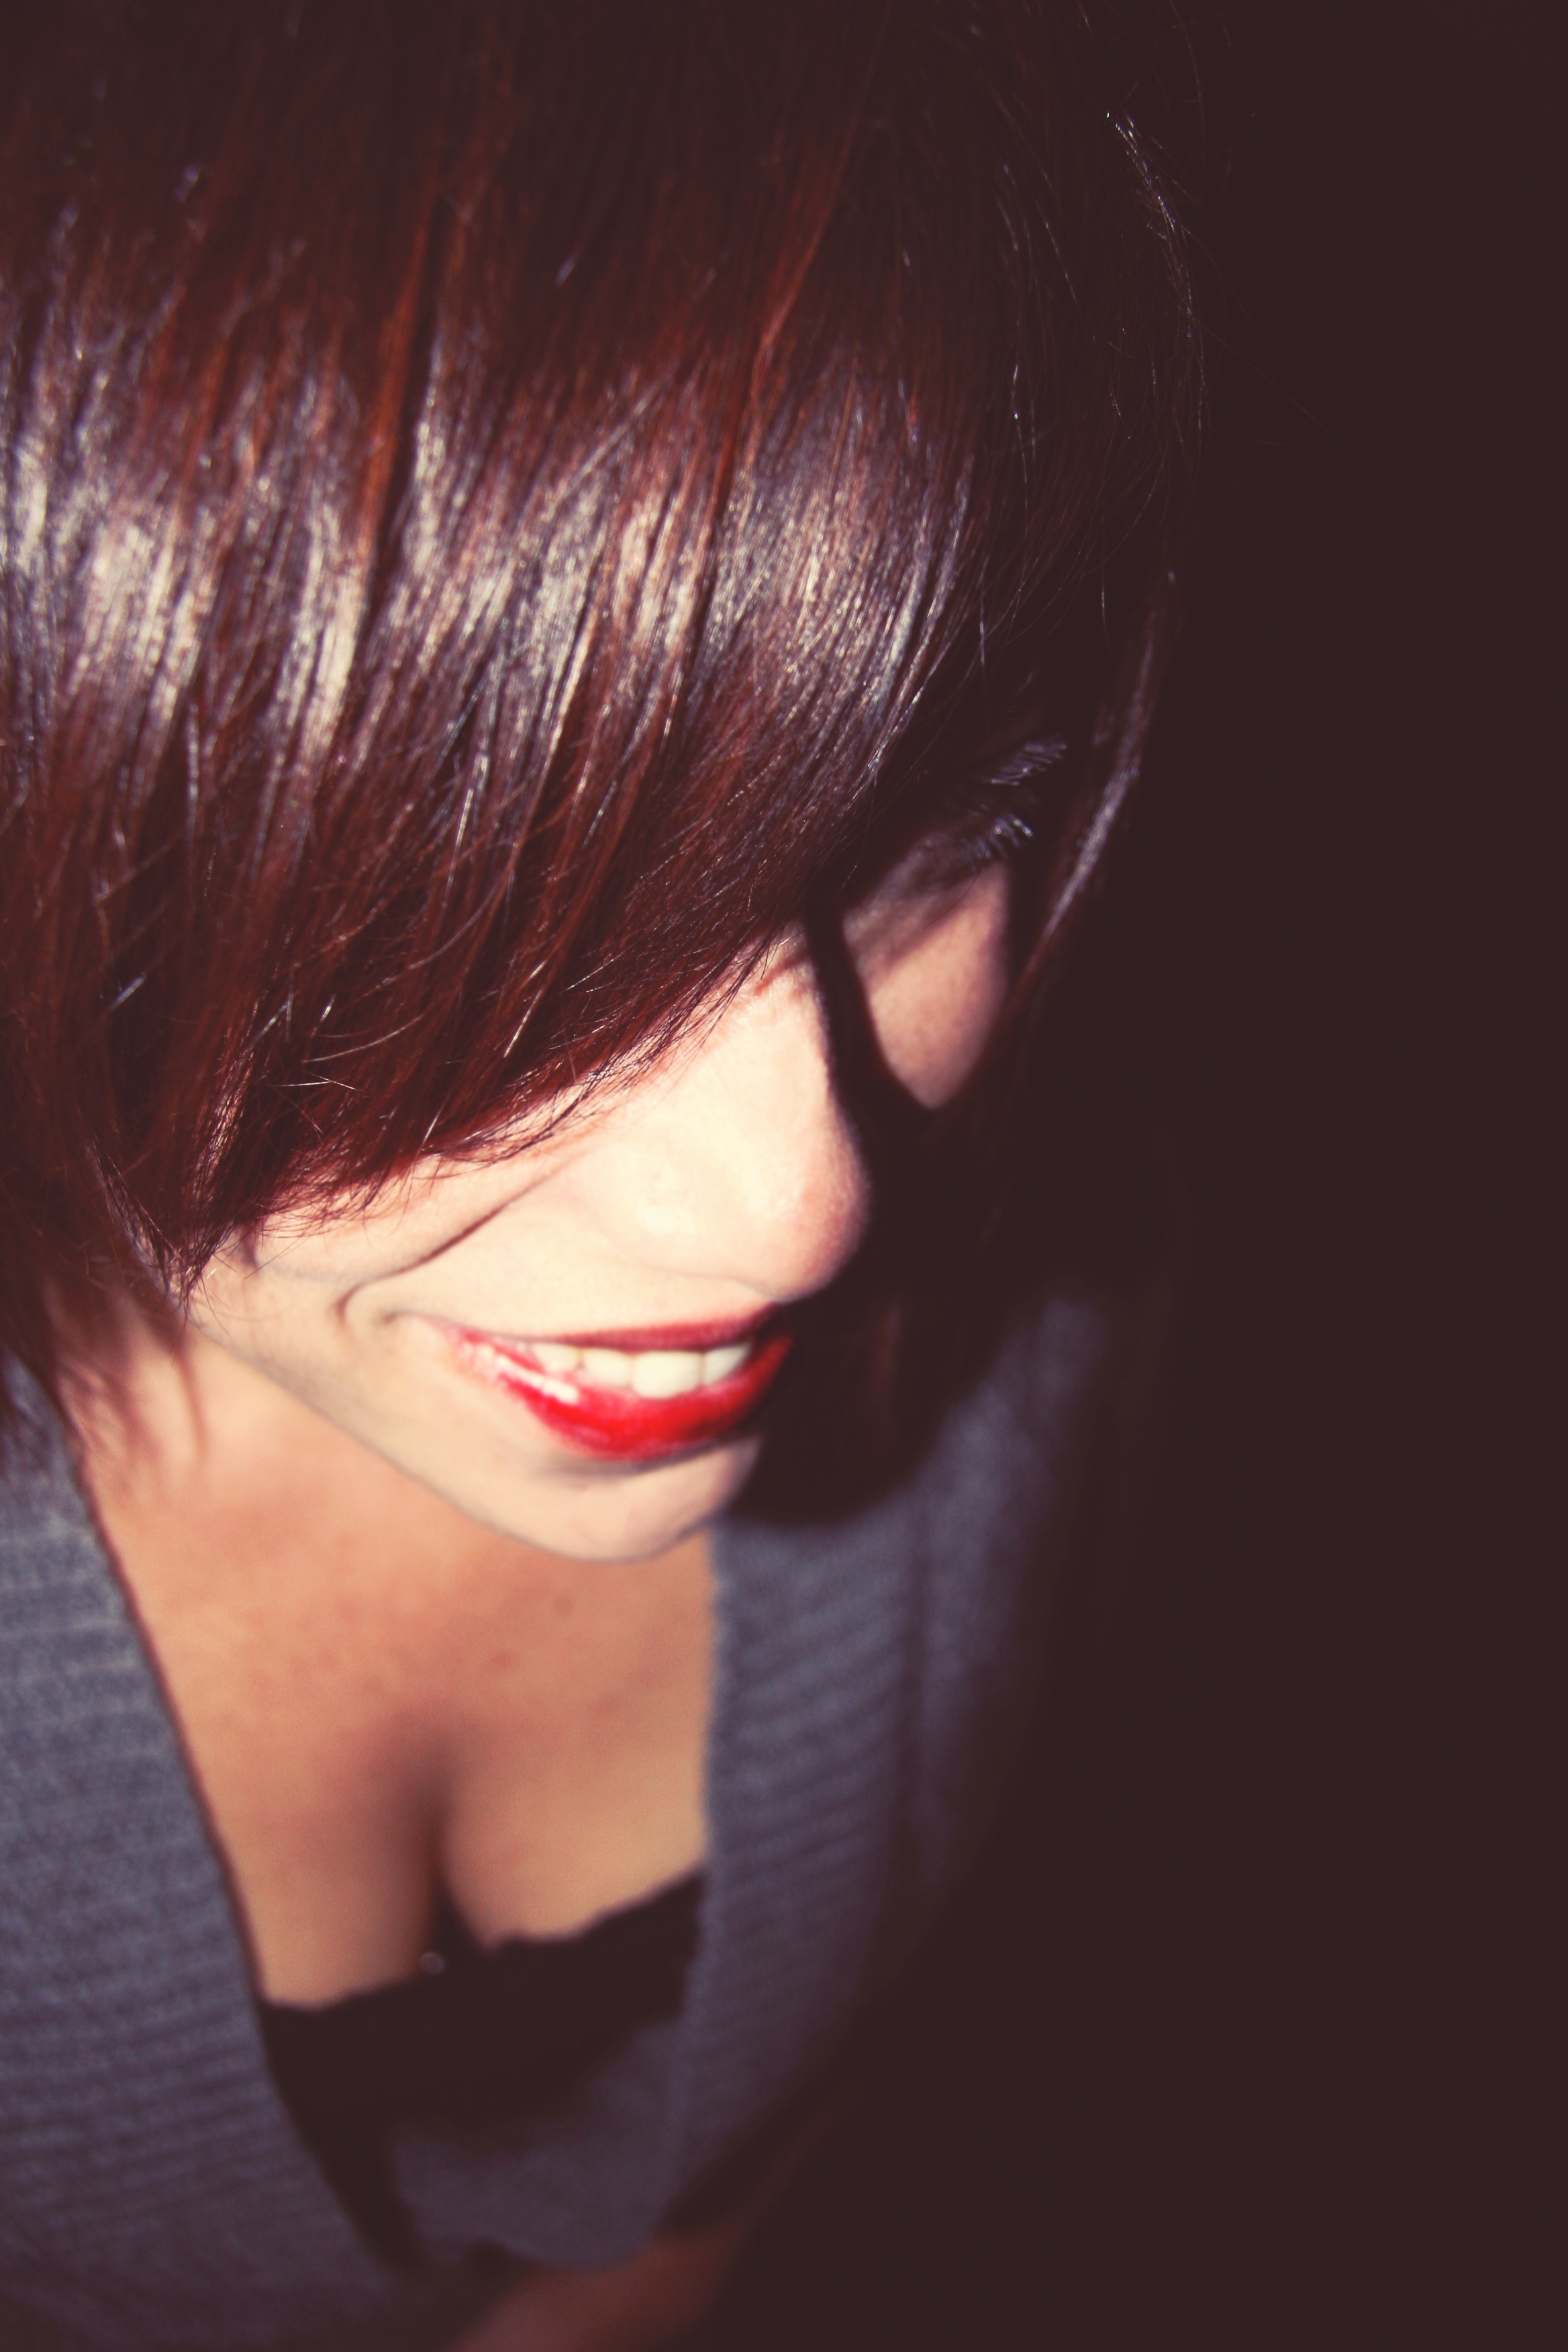
hand, person, girl, woman, hair, photography, profile, female, portrait, model, red, color, darkness, black, lady, pink, facial expression, lip, hairstyle, smiling, smile, laugh, mouth, close up, human body, cheerful, laughing, black hair, face, nose, fun, happy, happiness, eye, head, skin, beauty, joy, expression, blond, organ, teeth, casual, attractive, emotion, adult, positive, expressive, brown hair, sense